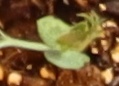
Label: Field Pea